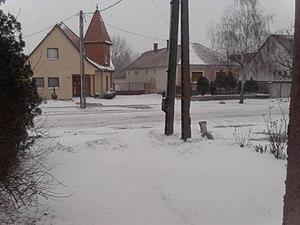
Takácsi est un village et une commune du comitat de Veszprém en Hongrie.